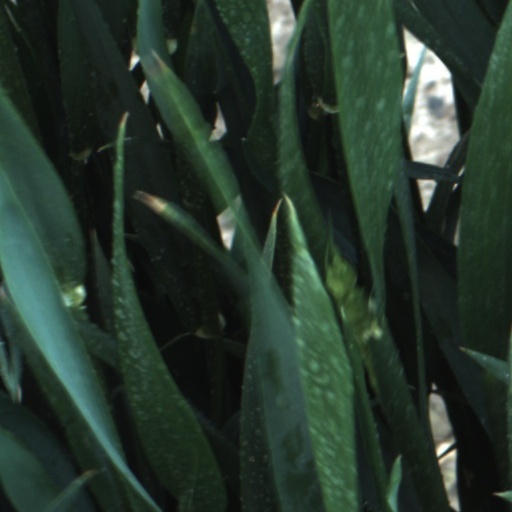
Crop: wheat